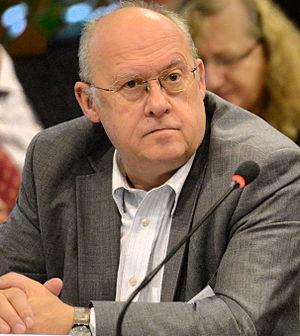
Jan Kavan, né le 17 octobre 1946 à Londres au Royaume-Uni, est un homme politique tchèque membre du Parti social-démocrate tchèque. Il a été ministre des Affaires étrangères de la République tchèque du 22 juillet 1998 au 12 juillet 2002. Il a été président de l'Assemblée générale des Nations unies entre 2002 et 2003.